Rafał Wilk

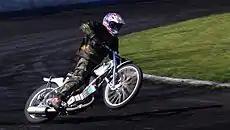
Wilk as a speedway rider

Rafał Wilk (born 9 December 1974 in Łańcut) is a Paralympic handcyclist and former speedway rider from Poland.